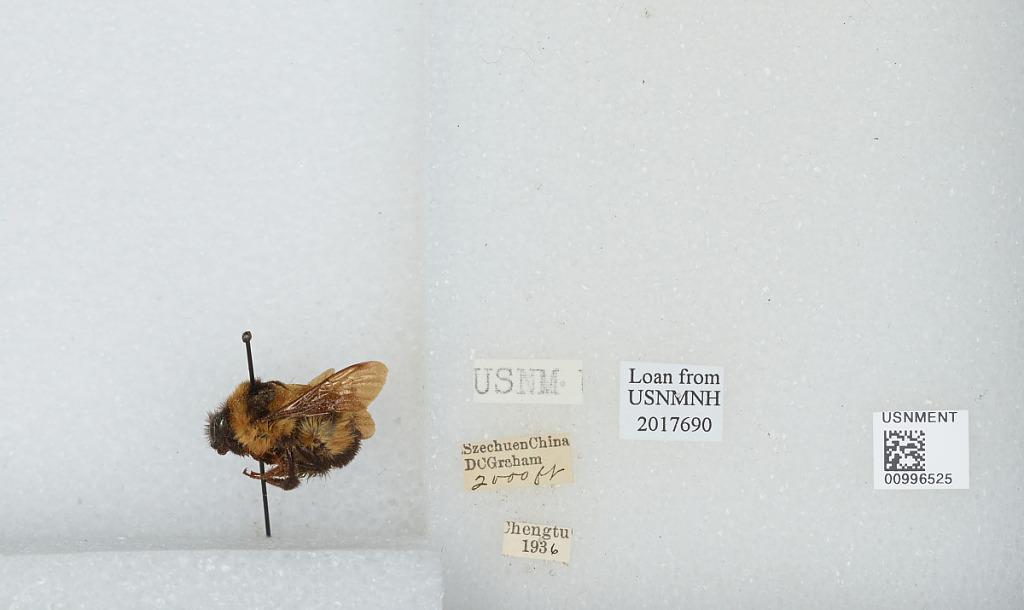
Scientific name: Bombus (Alpigenobombus) breviceps Smith
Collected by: D. Graham
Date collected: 1936--
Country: China
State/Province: Sichuan
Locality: Chengdu
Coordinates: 30.6586, 104.065
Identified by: Milliron